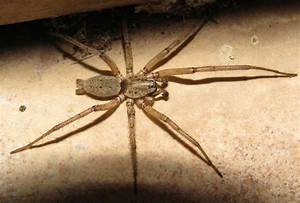
Label: spider